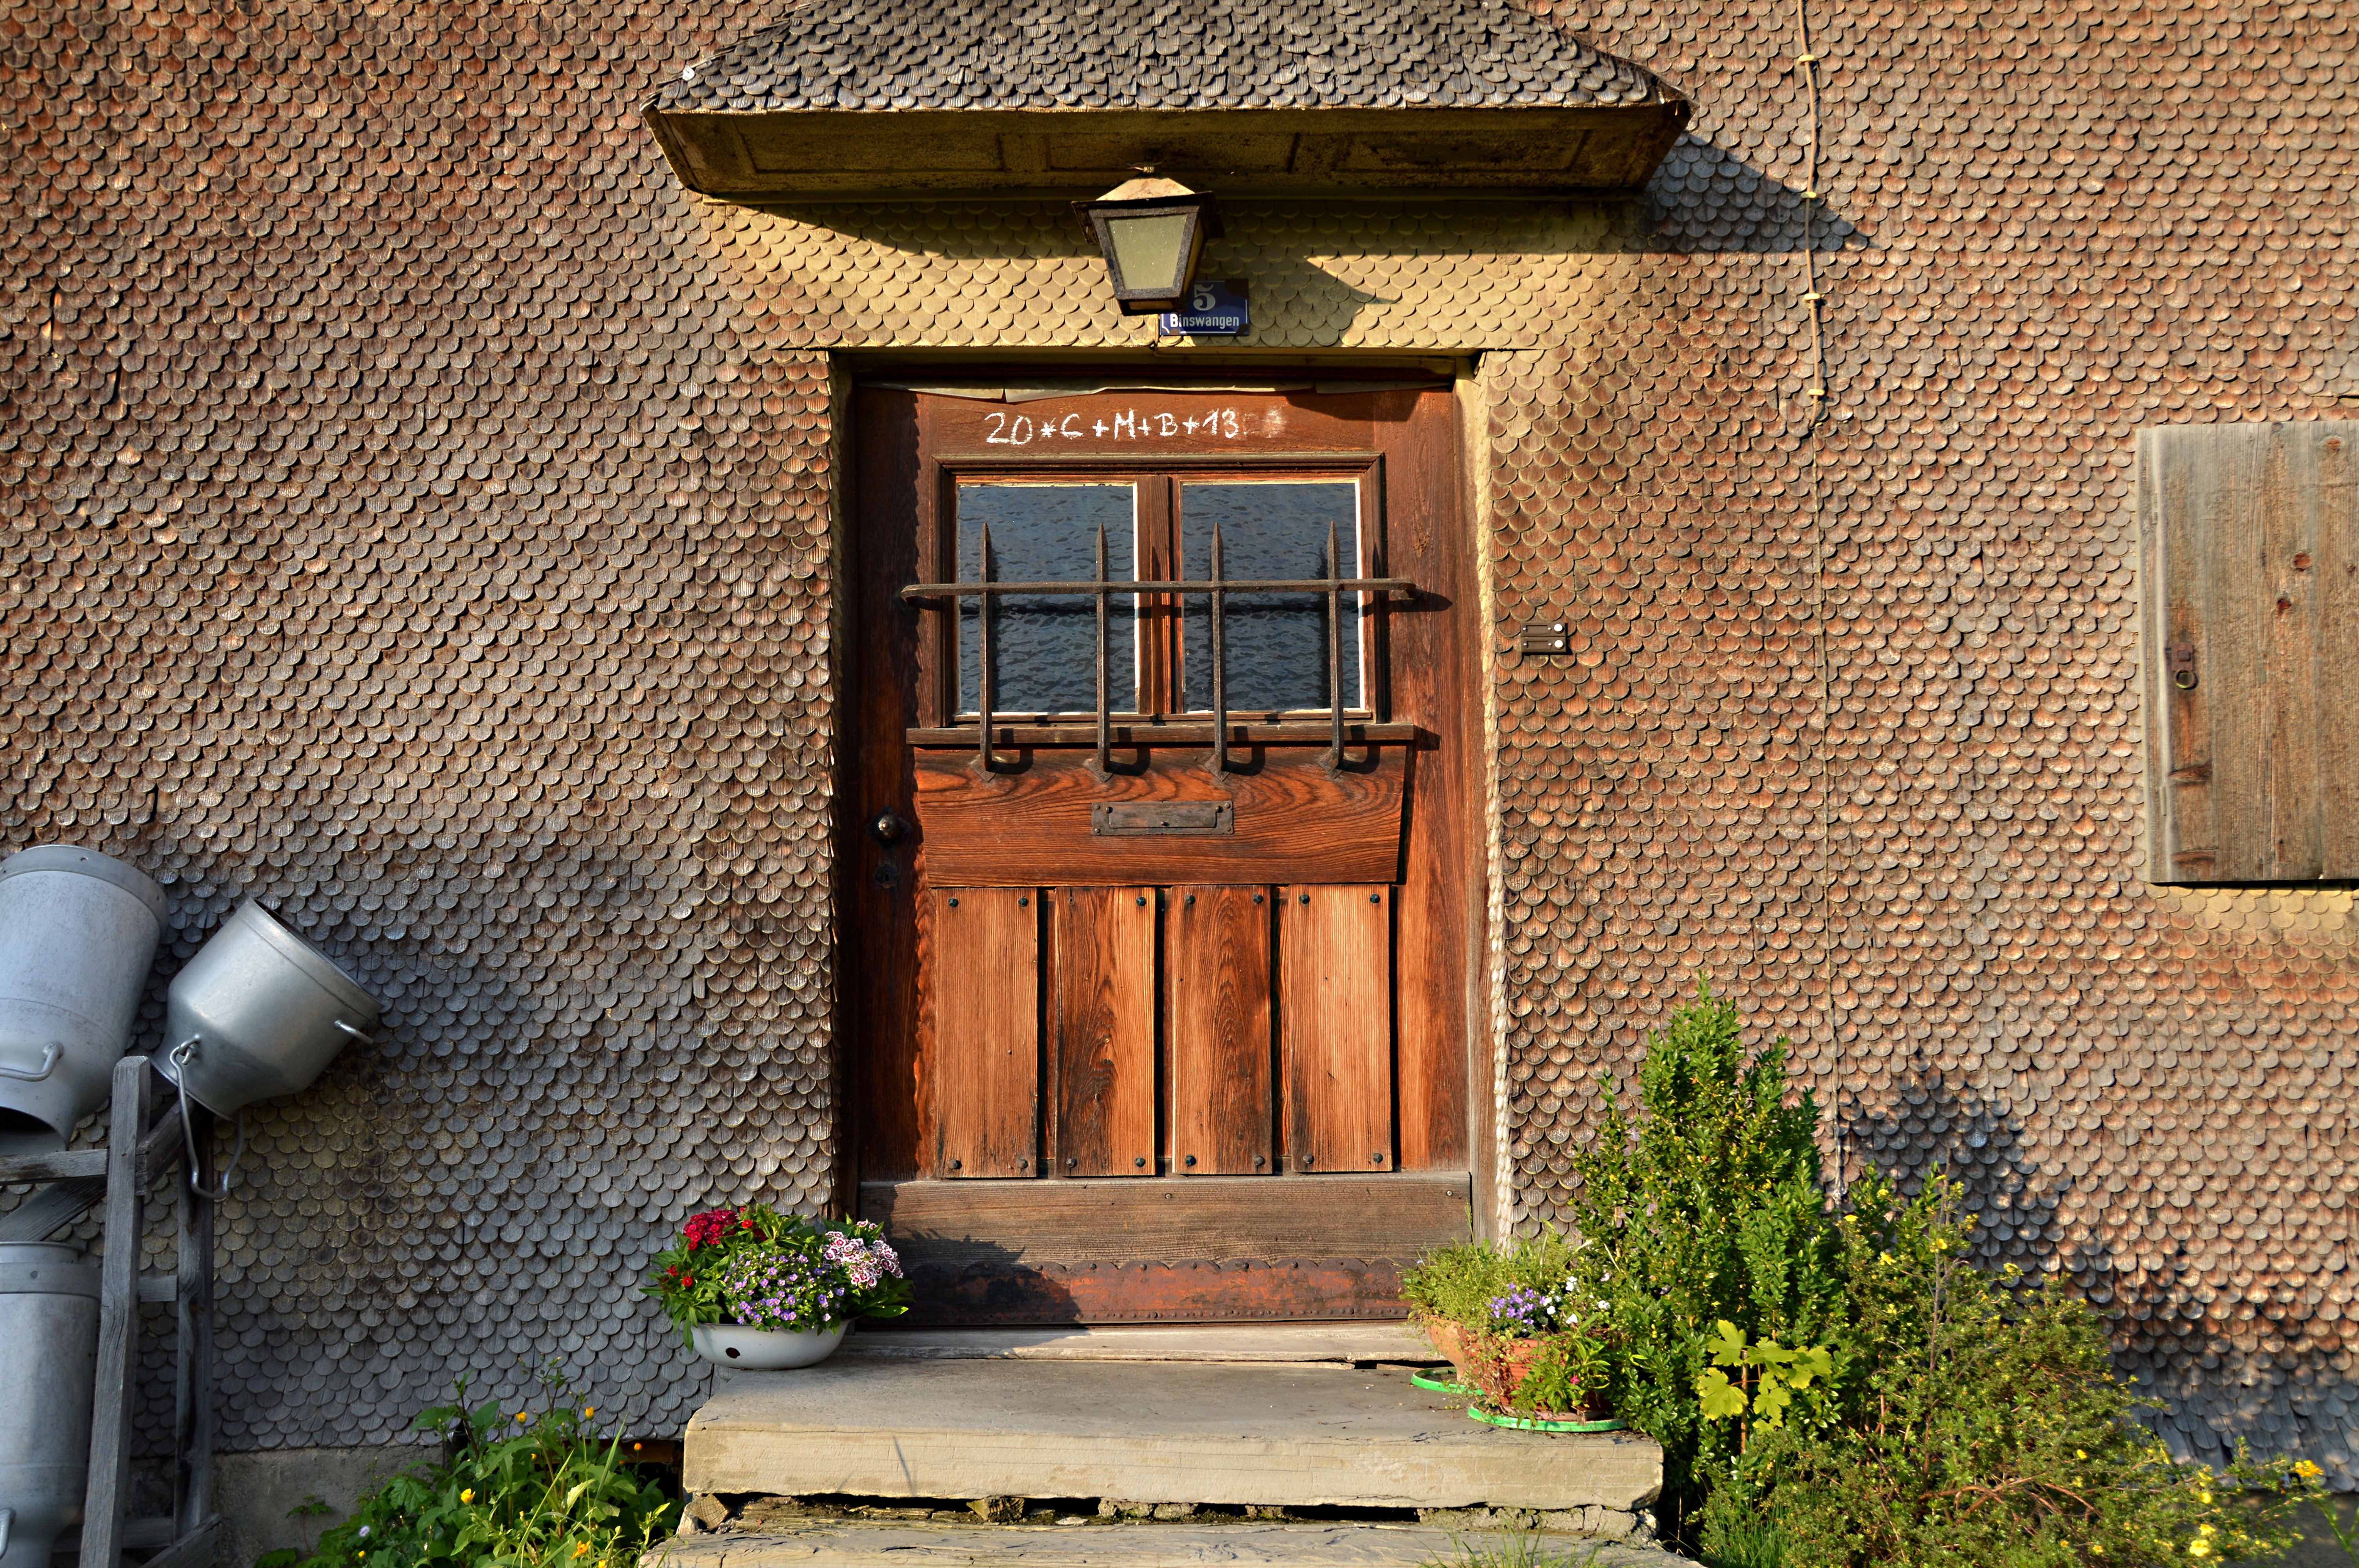
architecture, wood, house, window, old, home, wall, land, village, museum, cottage, facade, property, agriculture, milk, lighting, door, shutter, shingle, farmhouse, estate, input, economy, wall structure, allg u, milk can